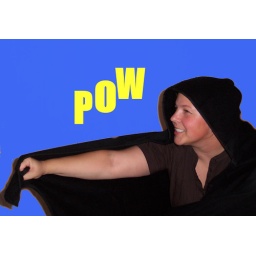
adult bat towel 4 in blue